San Miguel Corporation

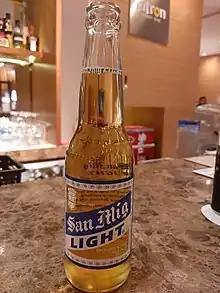
San Mig Light. Low Carb (Low Calorie) full strength beer. Alc 5%

By the end of 1998, Cojuangco sold SMC's stake in Coca-Cola Beverages plc (Coca-Cola Amatil's bottler in Europe), along with SMC's 45% stake in Nestlé Philippines.